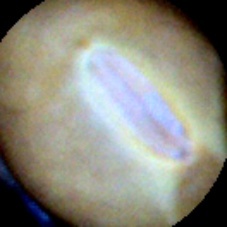
Label: Intact